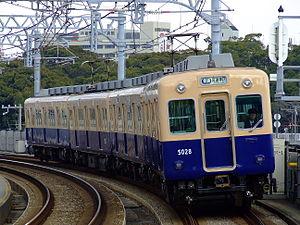
Hanshin Electric Railway Co., Ltd est une compagnie ferroviaire privée japonaise du groupe Hankyu Hanshin Holdings, Inc.. Elle relie les villes d'Ōsaka et Kōbe. Elle est également le propriétaire de l'équipe de baseball Hanshin Tigers.